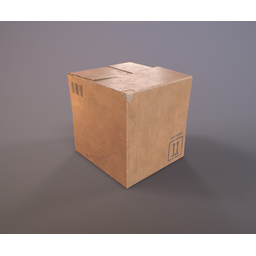
Label: cardboard